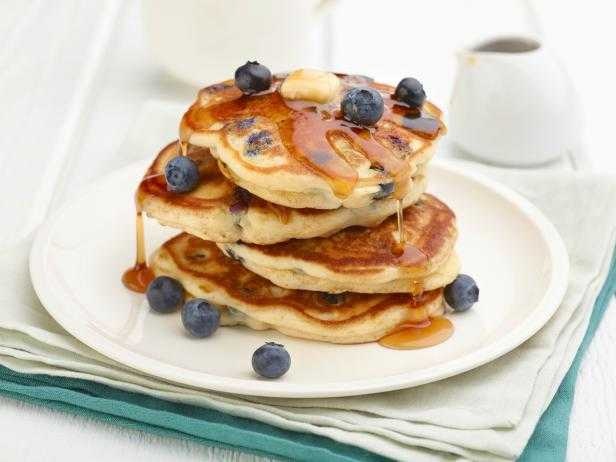
Label: Blueberry